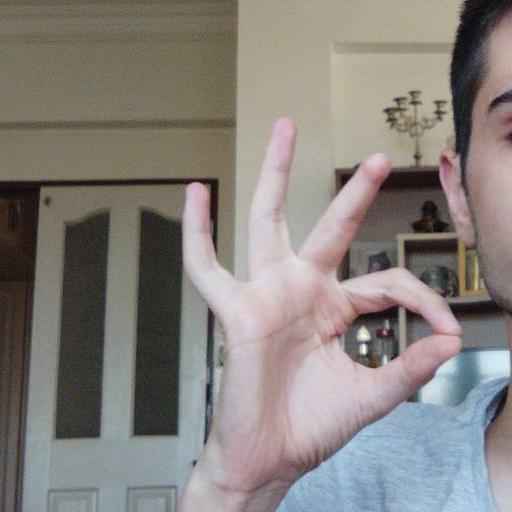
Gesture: ok